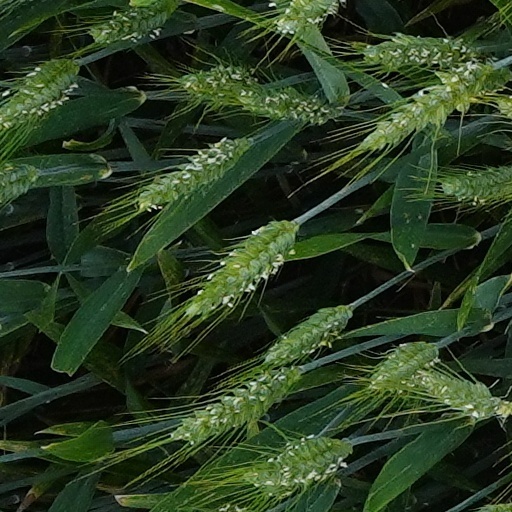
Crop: wheat